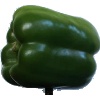
Label: green_pepper